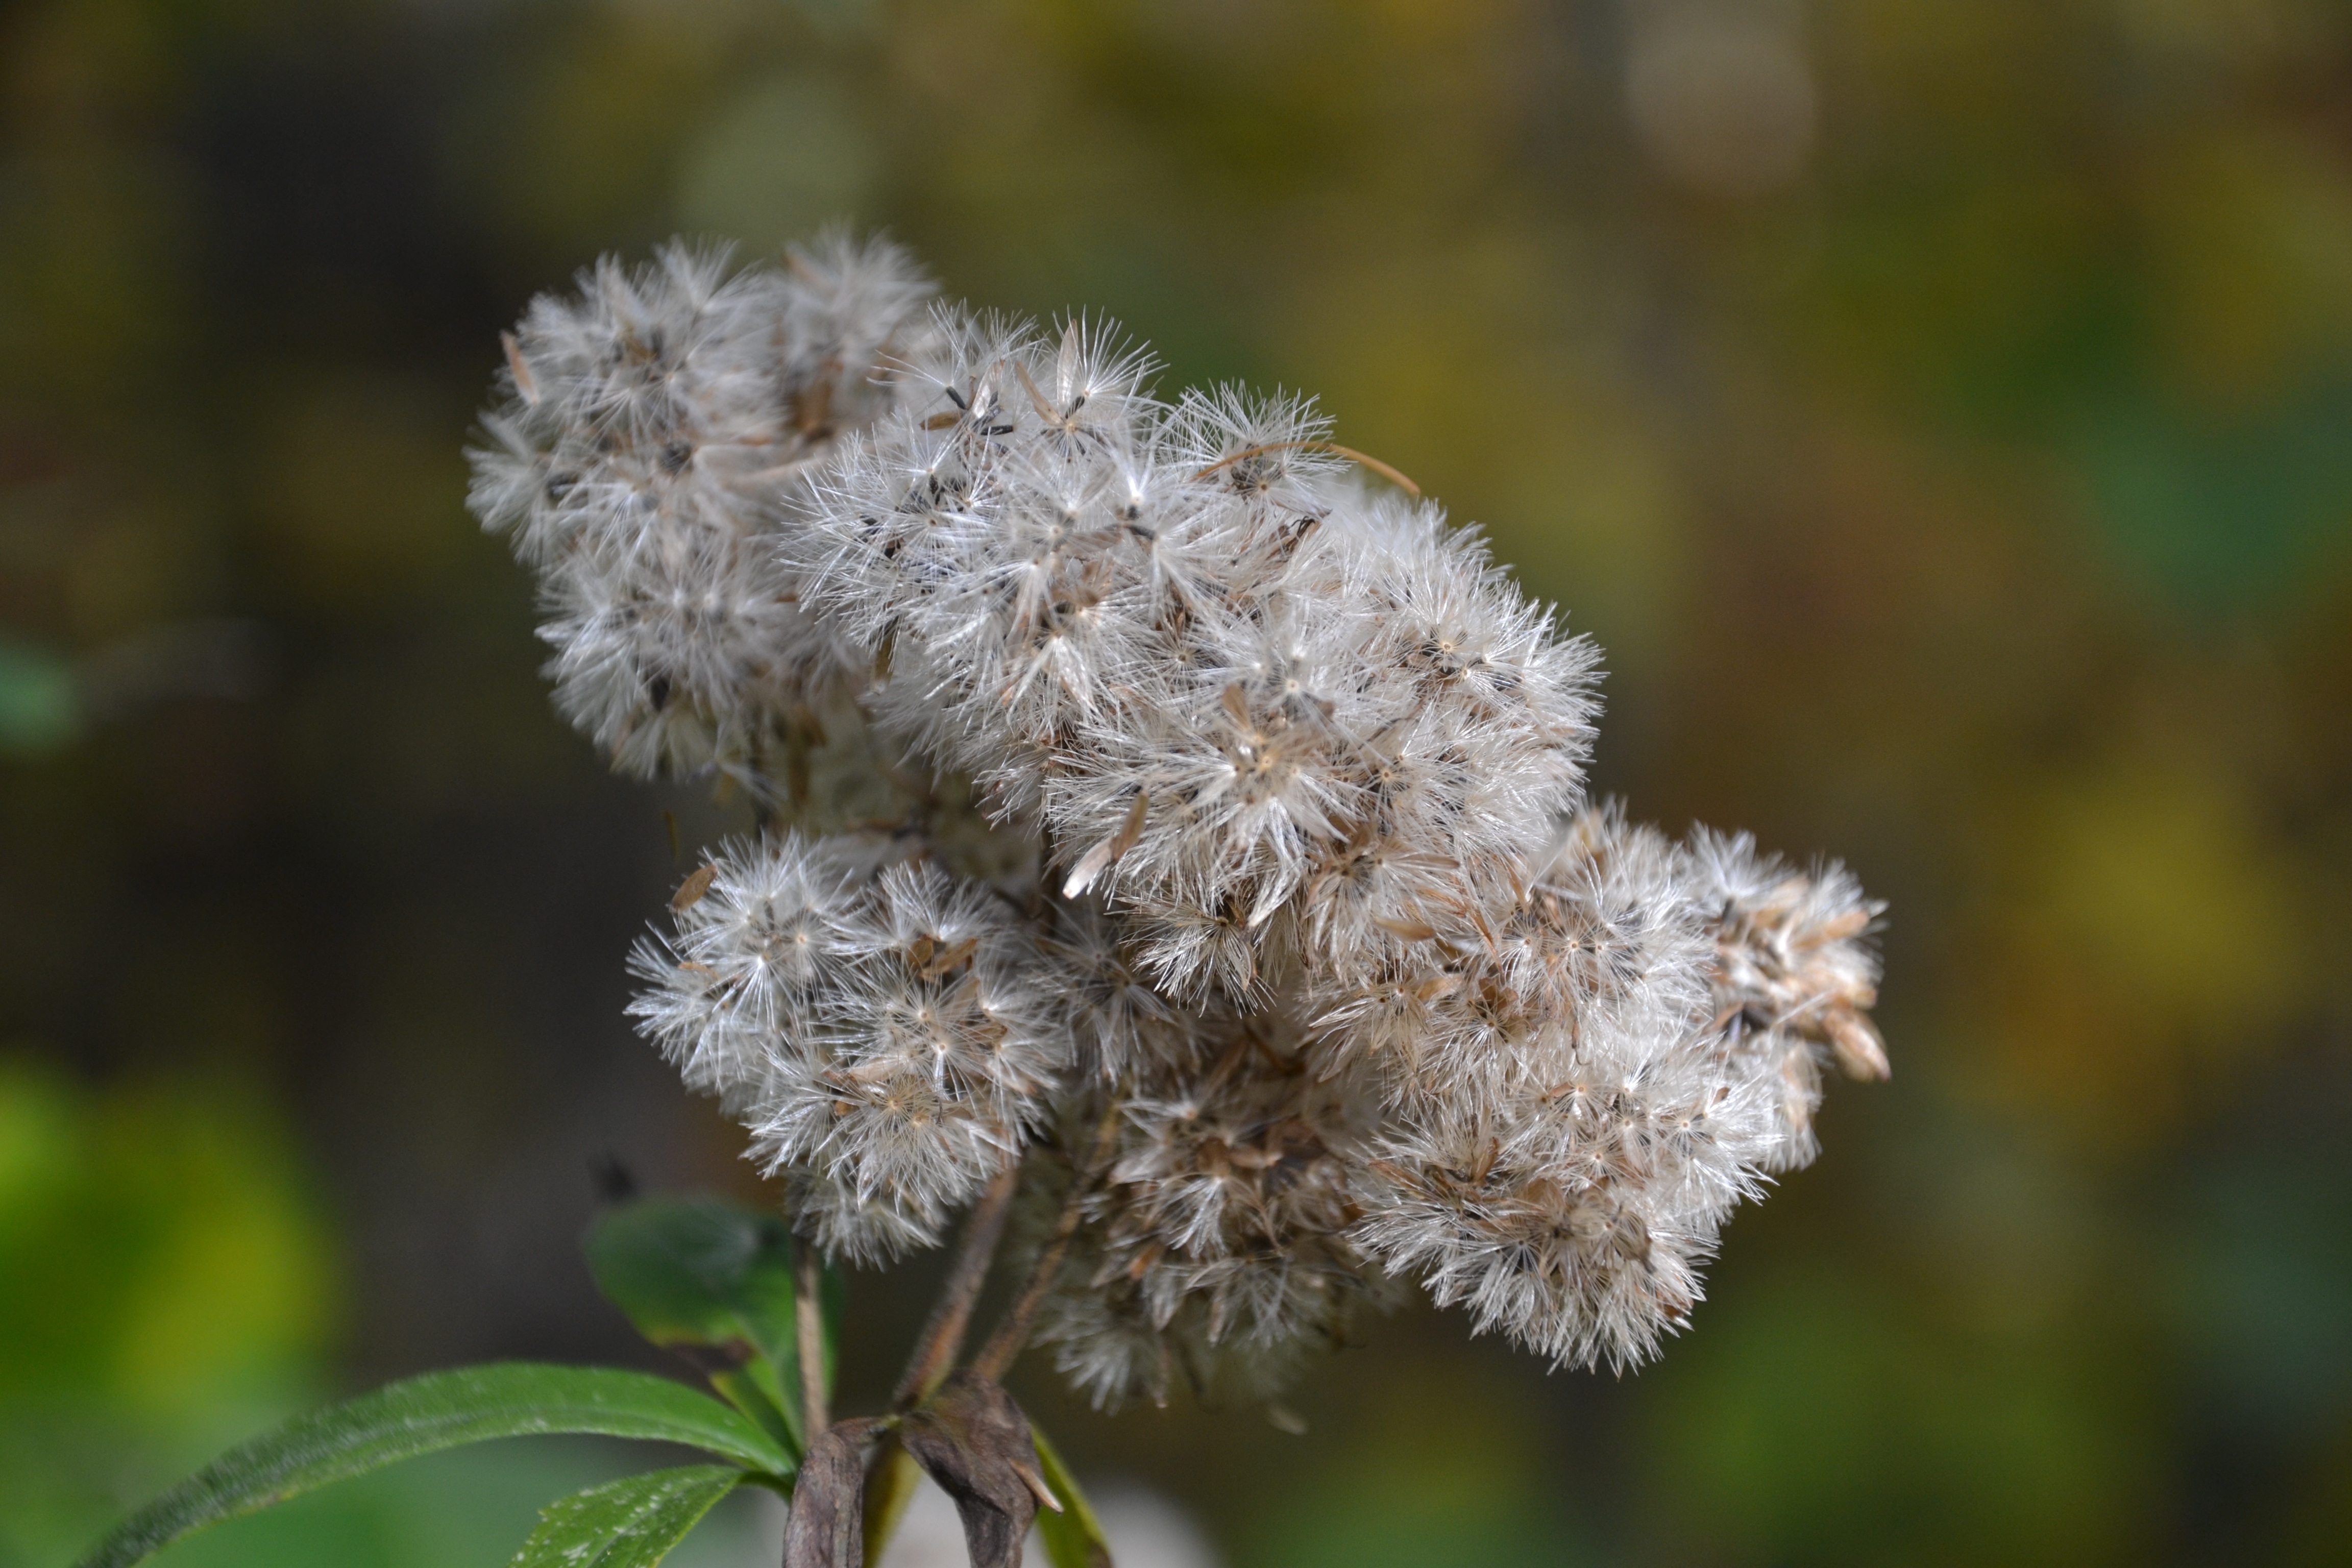
tree, nature, branch, blossom, plant, leaf, flower, frost, autumn, botany, flora, wildflower, close up, shrub, autumn flowers, macro photography, autumn decoration, flowering plant, daisy family, inflorescences, plant stem, land plant